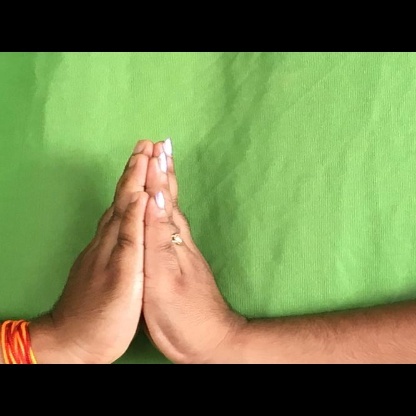
Mudra: Anjali